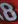
Number: 8